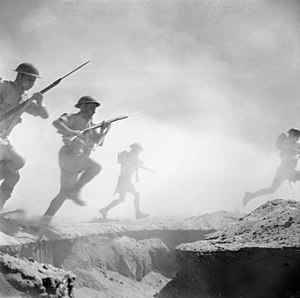
Andet slag om el-Alamein
Australske "angribende" soldater, iscenesat af Britisk hærfotograf Sgt Len Chetwyn. Fra 24. oktober 1942.
Andet slag om el-Alamein var et afgørende vendepunkt i Ørkenkrigen under 2. verdenskrig. Slaget foregik ved El-Alamein i Egypten 23. oktober – 3. november 1942. Det Første slag om el-Alamein havde bremset aksemagternes fremrykning i juli 1942. I august 1942 overtog generalløjtnant Bernard Montgomery kommandoen over den britiske 8. arme fra general Claude Auchinleck.